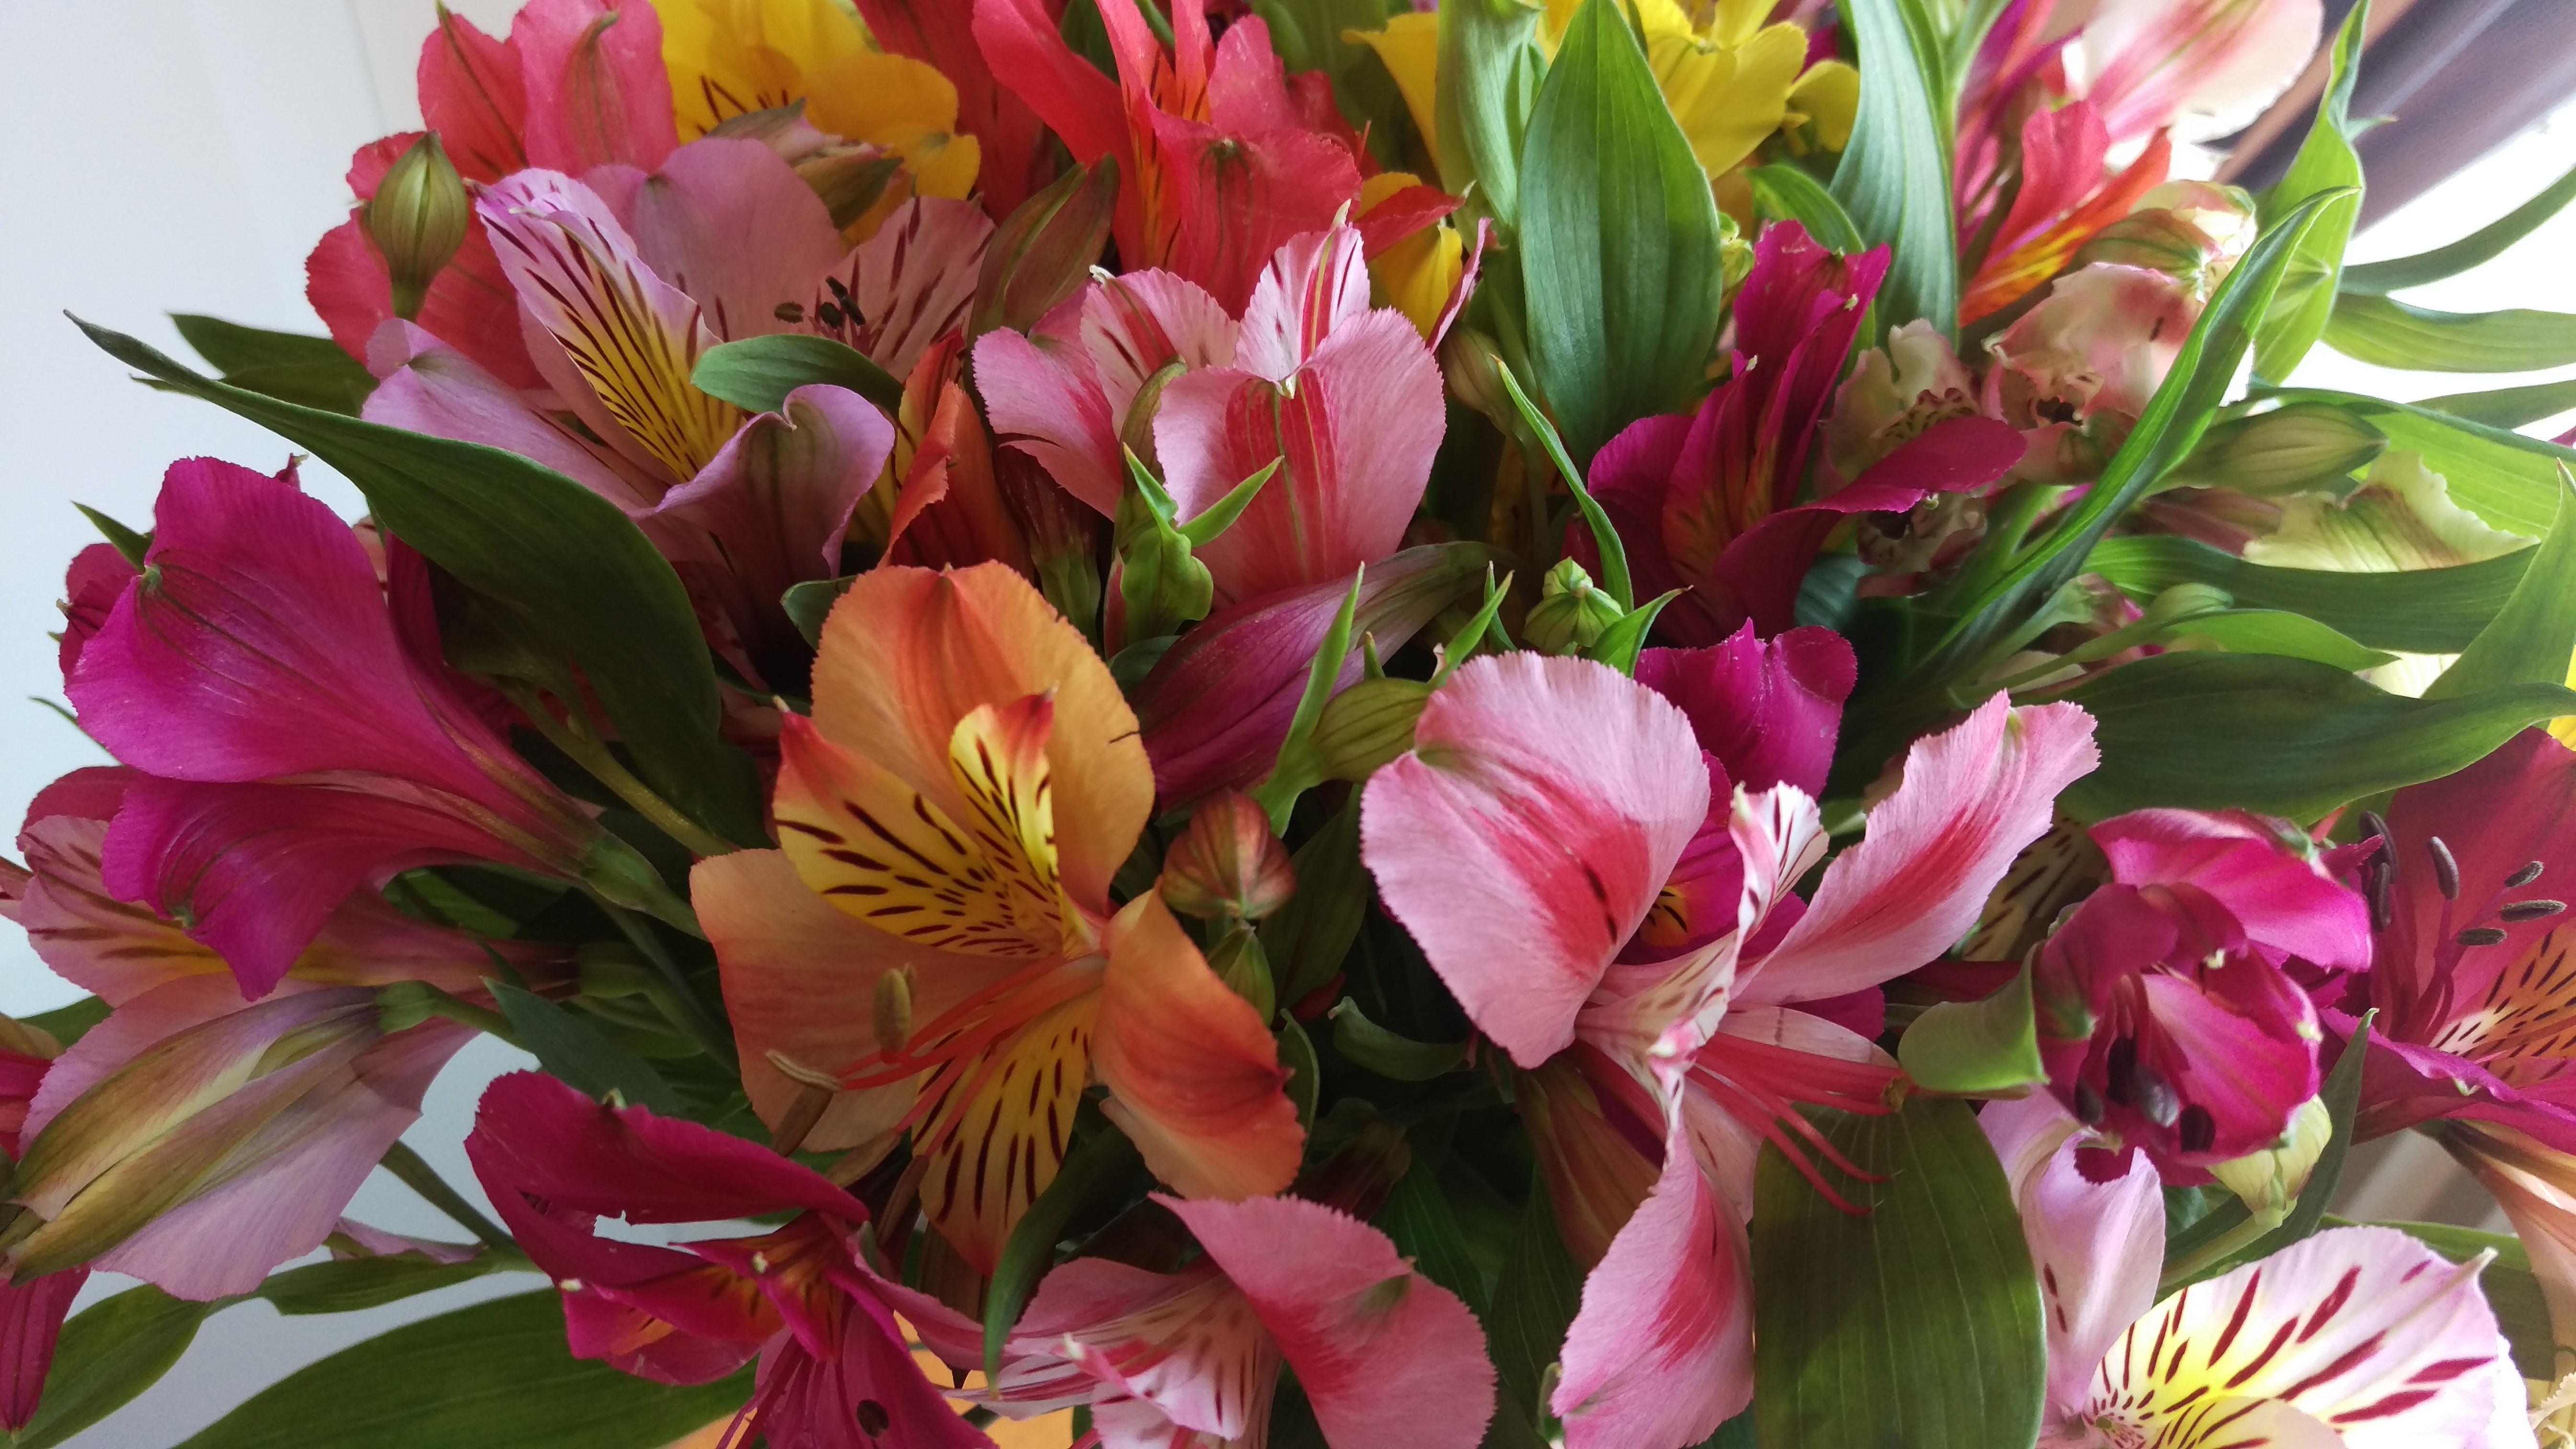
blossom, plant, flower, petal, bouquet, gift, colorful, flora, flowers, lily, floristry, flowering plant, flower bouquet, floral design, peruvian lily, land plant, flower arranging, alstroemeriaceae